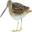
Label: bird